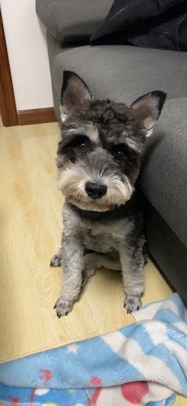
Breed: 2342-n000102-miniature_schnauzer